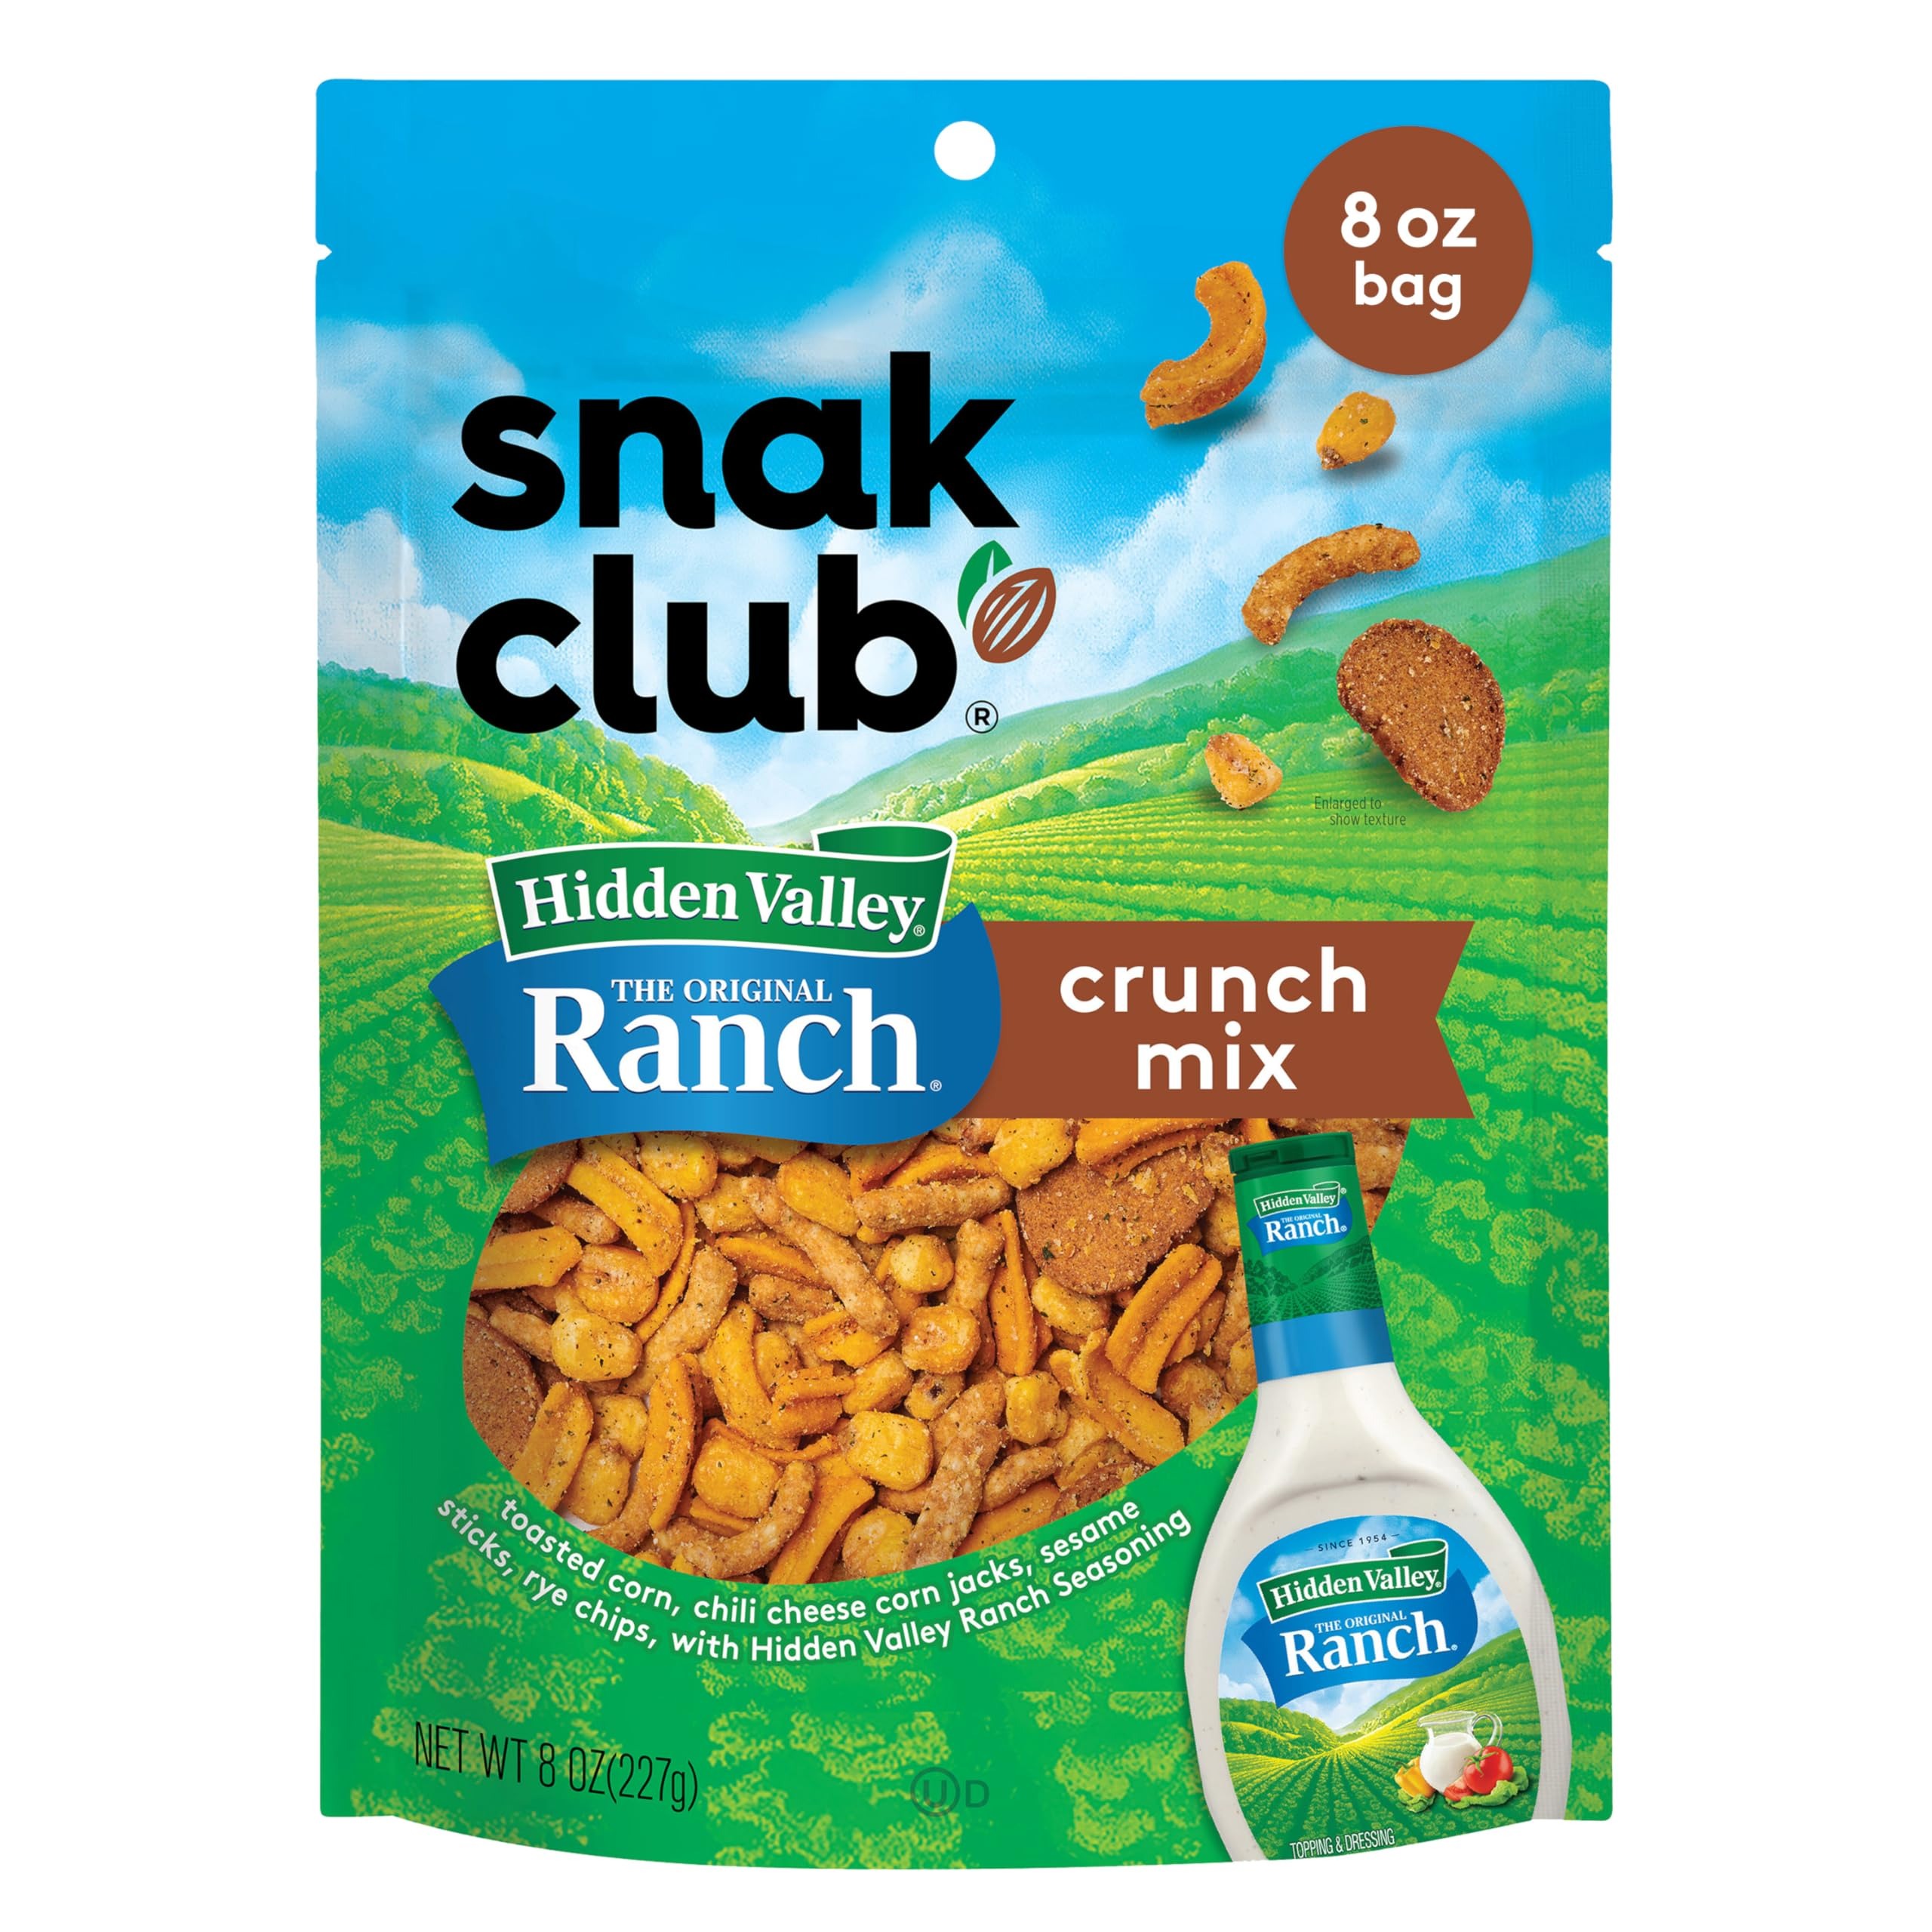
Item Name: Snak Club Crunch Mix with Hidden Valley Ranch Seasoning, Toasted Corn Nuggets, Chili Cheese Corn Jacks, Sesame Sticks & Rye Chips, Family Size, 8 Ounce
Bullet Point 1: Bold and Zesty: Enjoy the satisfying crunch of toasted corn nuggets, chili cheese corn jacks, sesame sticks, and rye bread chips seasoned with Hidden Valley Ranch seasoning. The smooth and creamy ranch flavor creates the ultimate tangy snack mix
Bullet Point 2: Ultimate Crunch: Get ready to snack straight out of the bag when that savory craving strikes! Every crunchy bite of this snack mix pops with Hidden Valley Ranch flavor. Perfect for anyone looking for irresistible kosher or vegetarian snacks
Bullet Point 3: Freshness Sealed Snacks: Crafted in California, this packaged savory snack mix comes in a resealable bag to maintain freshness and prevent spillage for easy snacking on the go. Anytime snacks for adults, dorm snacks or party snacks.
Bullet Point 4: Snak Club variety of snacks are perfect as travel snacks, for a party, a hiking trip or school snacks for kids. Take them with you anywhere
Bullet Point 5: Snak Club Snack Assortment: From raw, roasted and seasoned nuts to trail mixes packed with protein, antioxidants and chocolate, we've got the perfect snacks for you. Snak Club has been expertly crafting snacks in the USA since 1984
Value: 8.0
Unit: Ounce

Price: 12